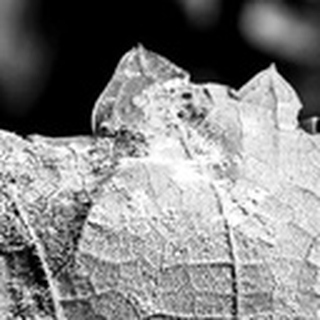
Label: cotton_powdery_mildew